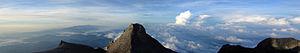
Le mont Kinabalu, en malais Gunung Kinabalu, est une montagne de Malaisie, point culminant de ce pays et de l'île de Bornéo avec 4 095 mètres d'altitude. Sa grande biodiversité est rendue possible par une géologie et un climat uniques. Elle comprend de nombreuses espèces endémiques, notamment plusieurs plantes carnivores ainsi que de nombreuses orchidées, protégées par le parc national du Kinabalu. Cette richesse a été découverte par Hugh Low et John Whitehead au milieu du XIXᵉ siècle, ce dernier étant l'auteur de la première ascension de la cime principale en 1888. Il s'agit de l'une des montagnes les plus fréquentées d'Asie du Sud-Est.